Victoria Song

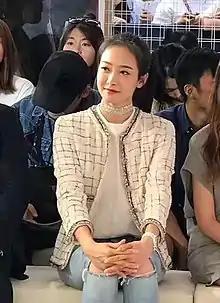
Song at a fashion show in 2017

In 2014, Song was chosen to host the Korean-Chinese variety show titled "Strongest Group" together with Zhou Mi. She was also featured in his solo album single, titled "Loving You". Song then starred in Zhang Liyin's music videos "Agape" and "Not Alone" as the lead female character alongside former EXO member Tao.